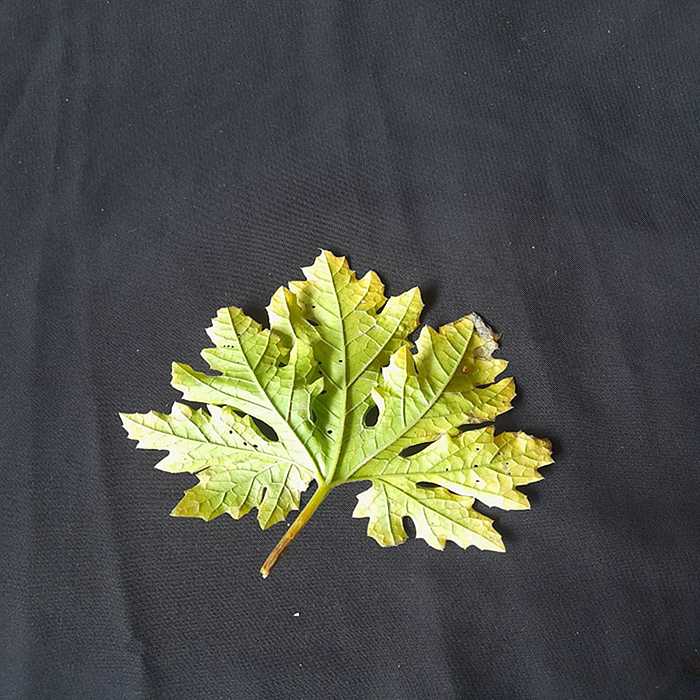
Plant: Bitter Gourd
Label: Fusarium wilt